Vallal

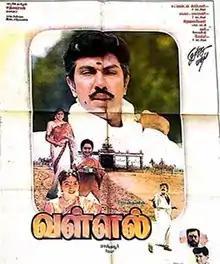
Poster

Vallal is a 1997 Indian Tamil-language drama film written and directed by Raj Kapoor. The film stars Sathyaraj, Meena, Sangita and Roja in extended cameo role. It was released on 19 April 1997.